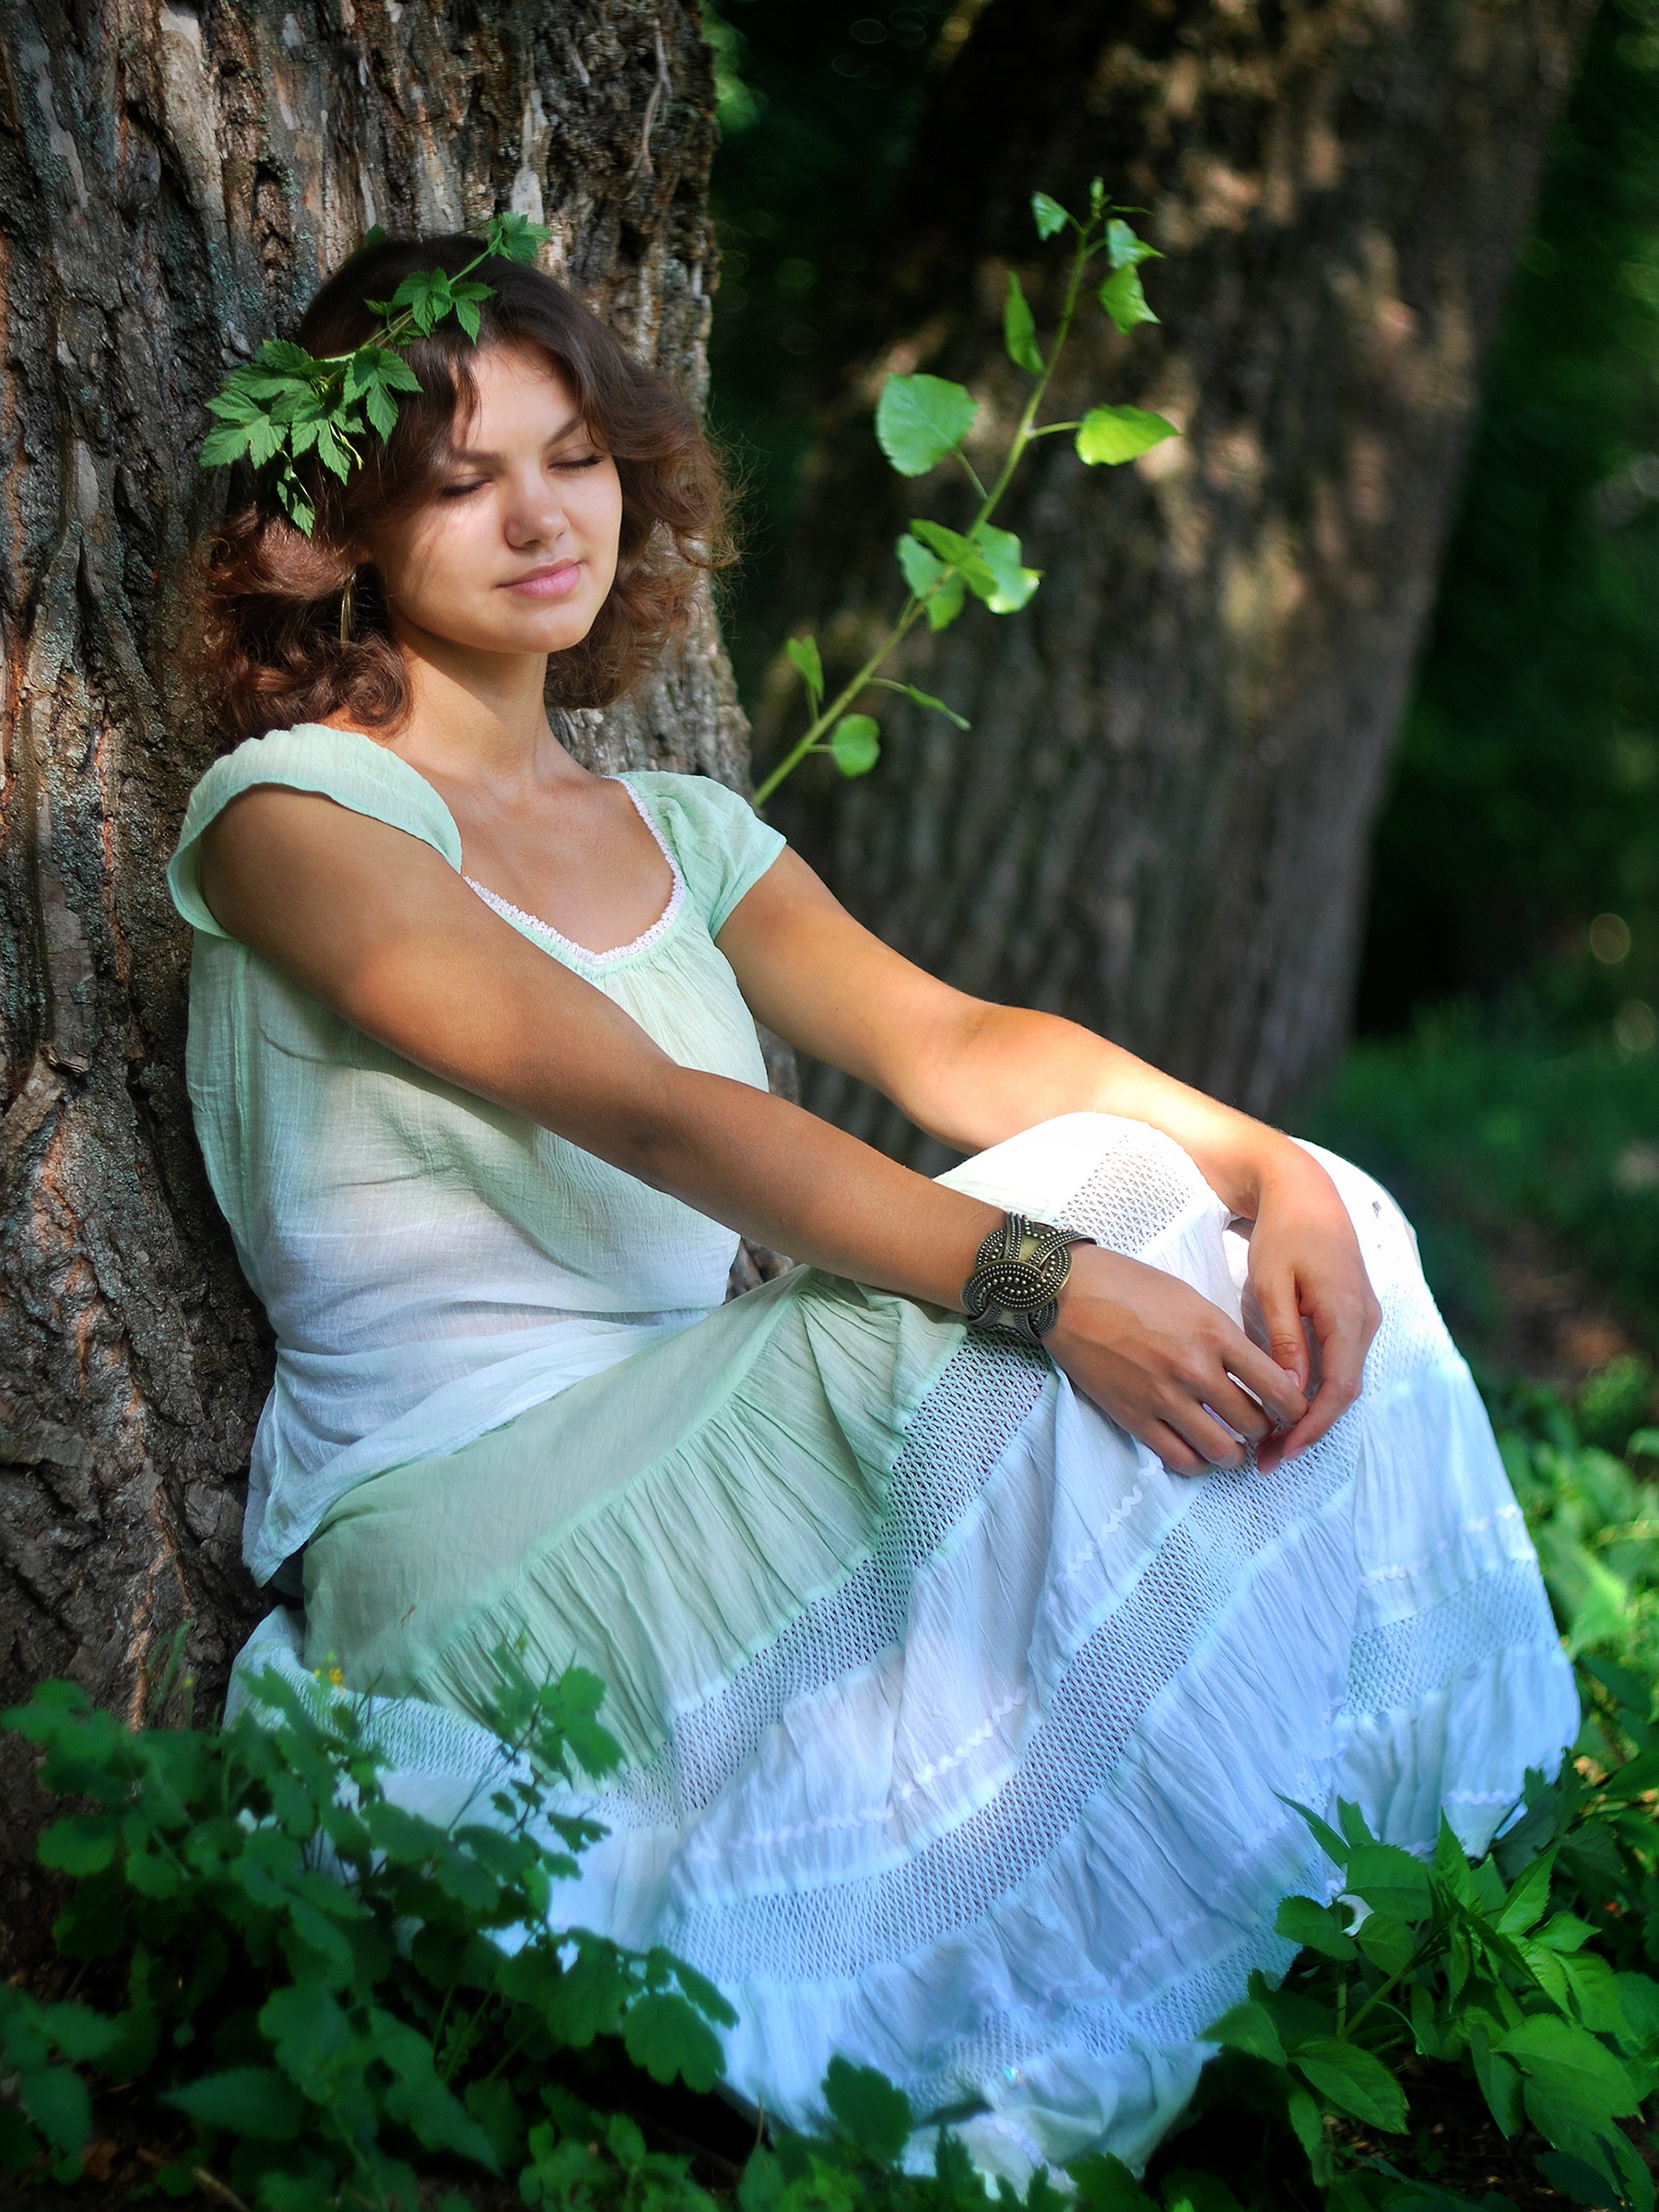
tree, nature, forest, person, girl, woman, photography, sunlight, flower, cute, bark, portrait, model, spring, green, ivy, romance, romantic, fashion, clothing, lady, bride, smiling, smile, ecology, leaves, dream, dress, photograph, vegan, beauty, beautiful, hippie, elf, magic, story, enchanted, fairy, gown, nymph, eclectic, charm, charming, abdomen, photo shoot, portrait photography